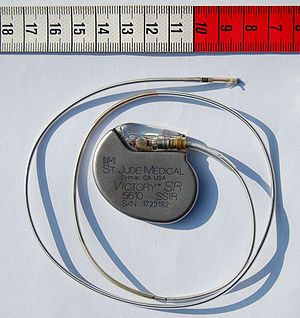
Pacemaker
Fotografi af en pacemaker
En pacemaker er et apparat, der ved udsendelse af elektriske stød kan påvirke hjerteaktionen. En udvendig pacemaker giver stød gennem brystvæggen og bruges til at igangsætte et standset hjerte. En indvendig pacemaker er opereret ind i huden, f.eks. i bugvæggen og forbindes gennem elektroder med hjertet. Pacemakeren drives af batterier og anvendes til at øge en sygeligt langsom puls. En ICD er en avanceret pacemaker, der kan behandle hjertestop og livstruende anfald af hurtig hjerterytme fra hjertekamrene ved at afgive stød på hjertet.